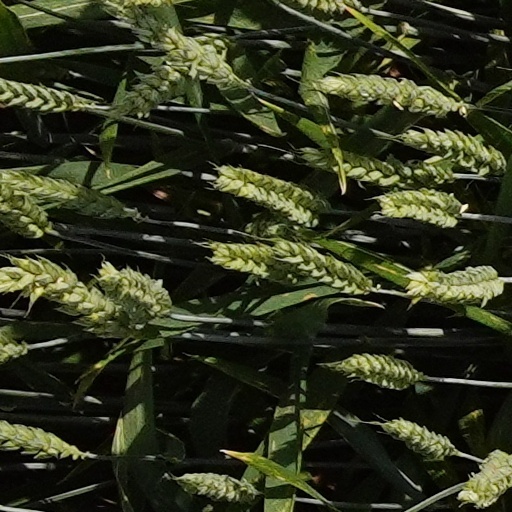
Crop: wheat